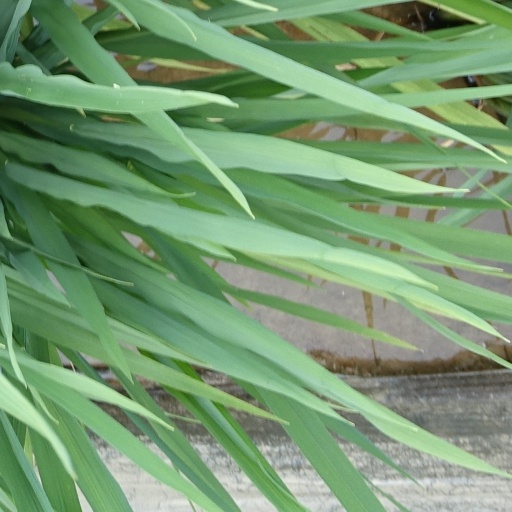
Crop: rice